Airport Connector (Harrisburg)

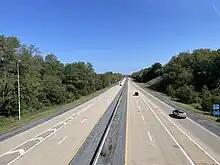
Airport Connector northbound past PA 230 in Lower Swatara Township

The Airport Connector begins at the entrance to Harrisburg International Airport in Lower Swatara Township, Dauphin County, where the roadway continues south to loop around the terminal. Past the airport, the road passes over Norfolk Southern's Royalton Branch and Amtrak's Keystone Corridor railroad lines before immediately reaching a partial cloverleaf interchange with PA 230. From this point, the four-lane freeway heads north-northeast through wooded areas adjacent to homes and farms, crossing over the Pennsylvania Turnpike (I-76) without an interchange as it curves north-northwest. The freeway passes more areas of farms and woods before it reaches its terminus at a trumpet interchange with the PA 283 freeway. The interchange also provides partial access between PA 283 and PA 441, but the Airport Connector has no connection to the latter route.